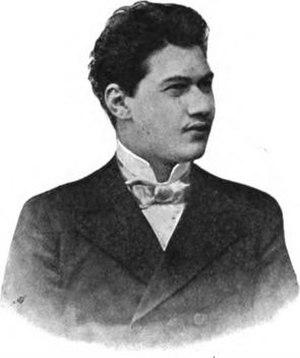
Heinrich Wolf est un joueur d'échecs autrichien né le 20 octobre 1875 et mort en décembre 1943. Il fut actif dans les tournois de 1900 à 1908 et en 1922-1923.